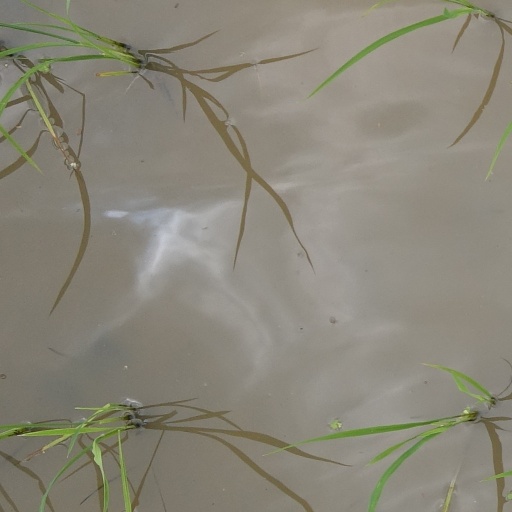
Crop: rice